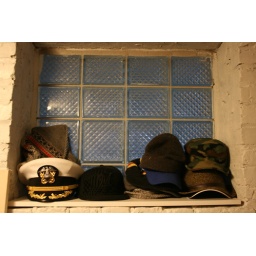
hats in the window